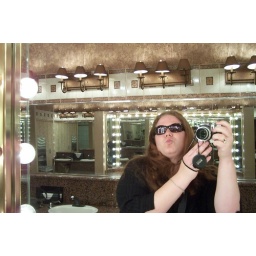
The pretty bathroom mirrors in Harrahs